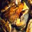
Label: frog